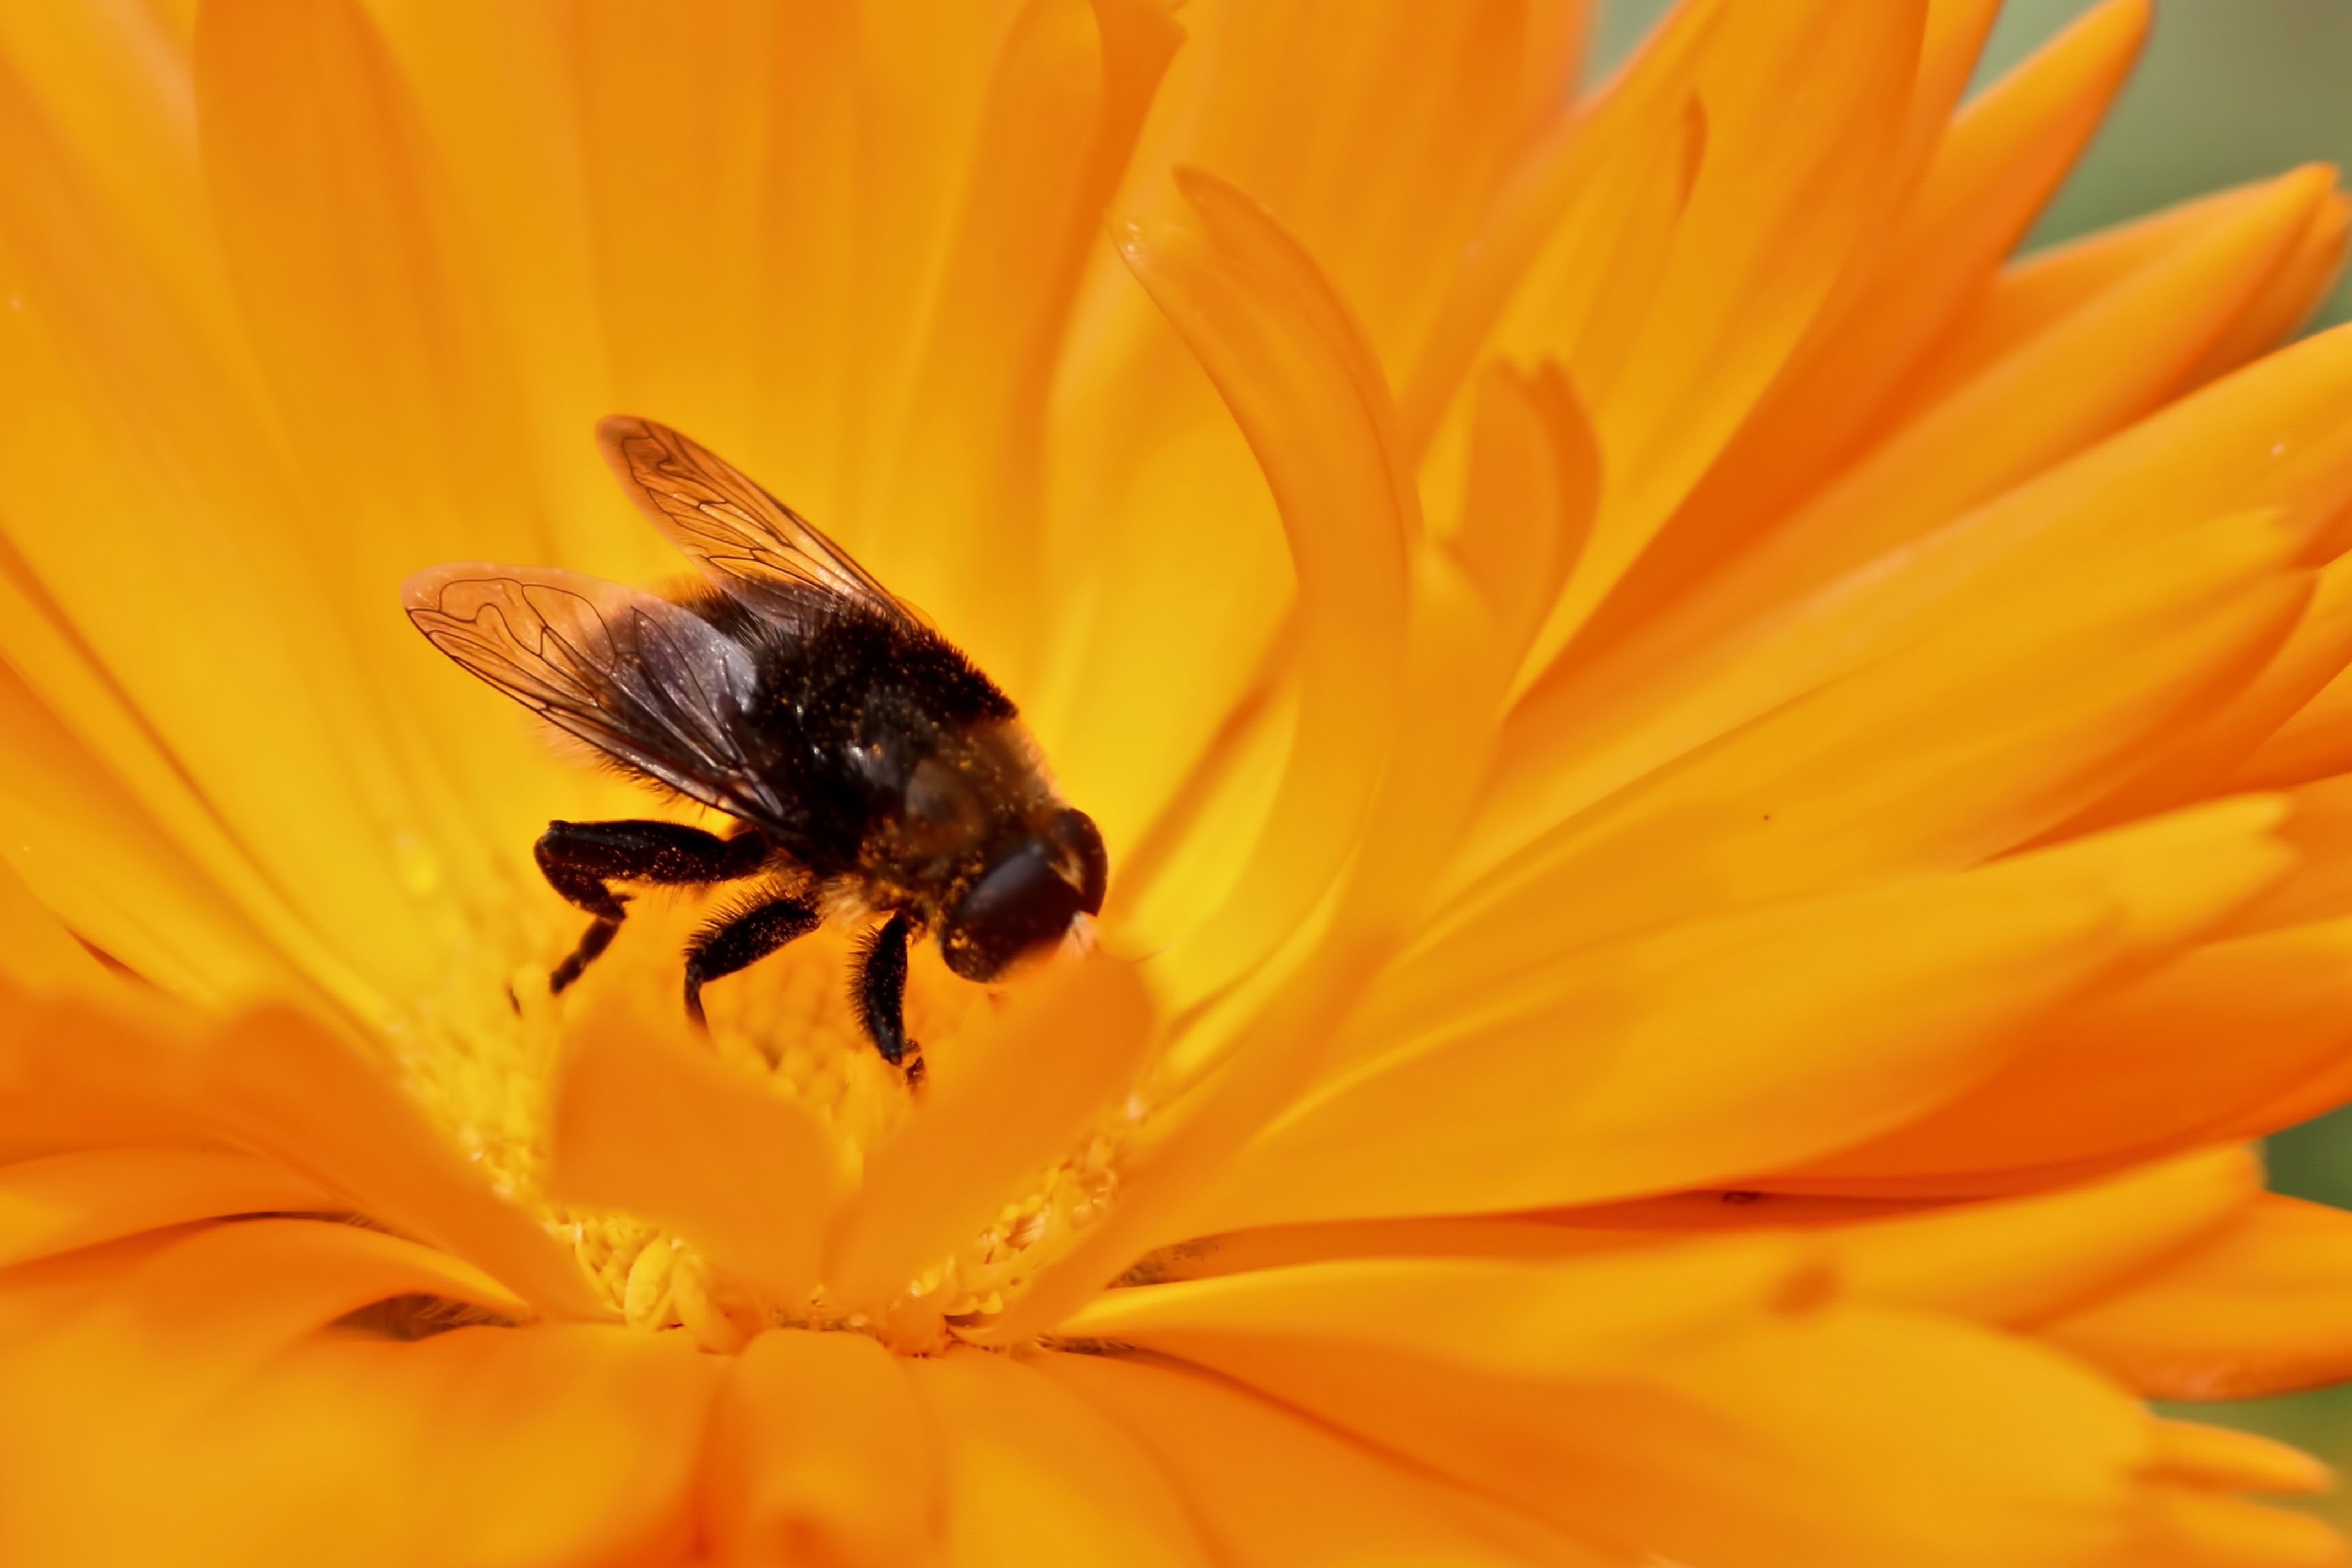
blossom, plant, photography, flower, petal, bloom, summer, pollen, insect, yellow, close, flora, fauna, invertebrate, yellow flower, close up, bee, nectar, macro photography, honey bee, pollinator, membrane winged insect